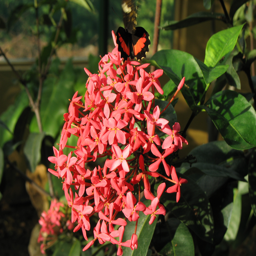
a butterfly on a pretty flower .